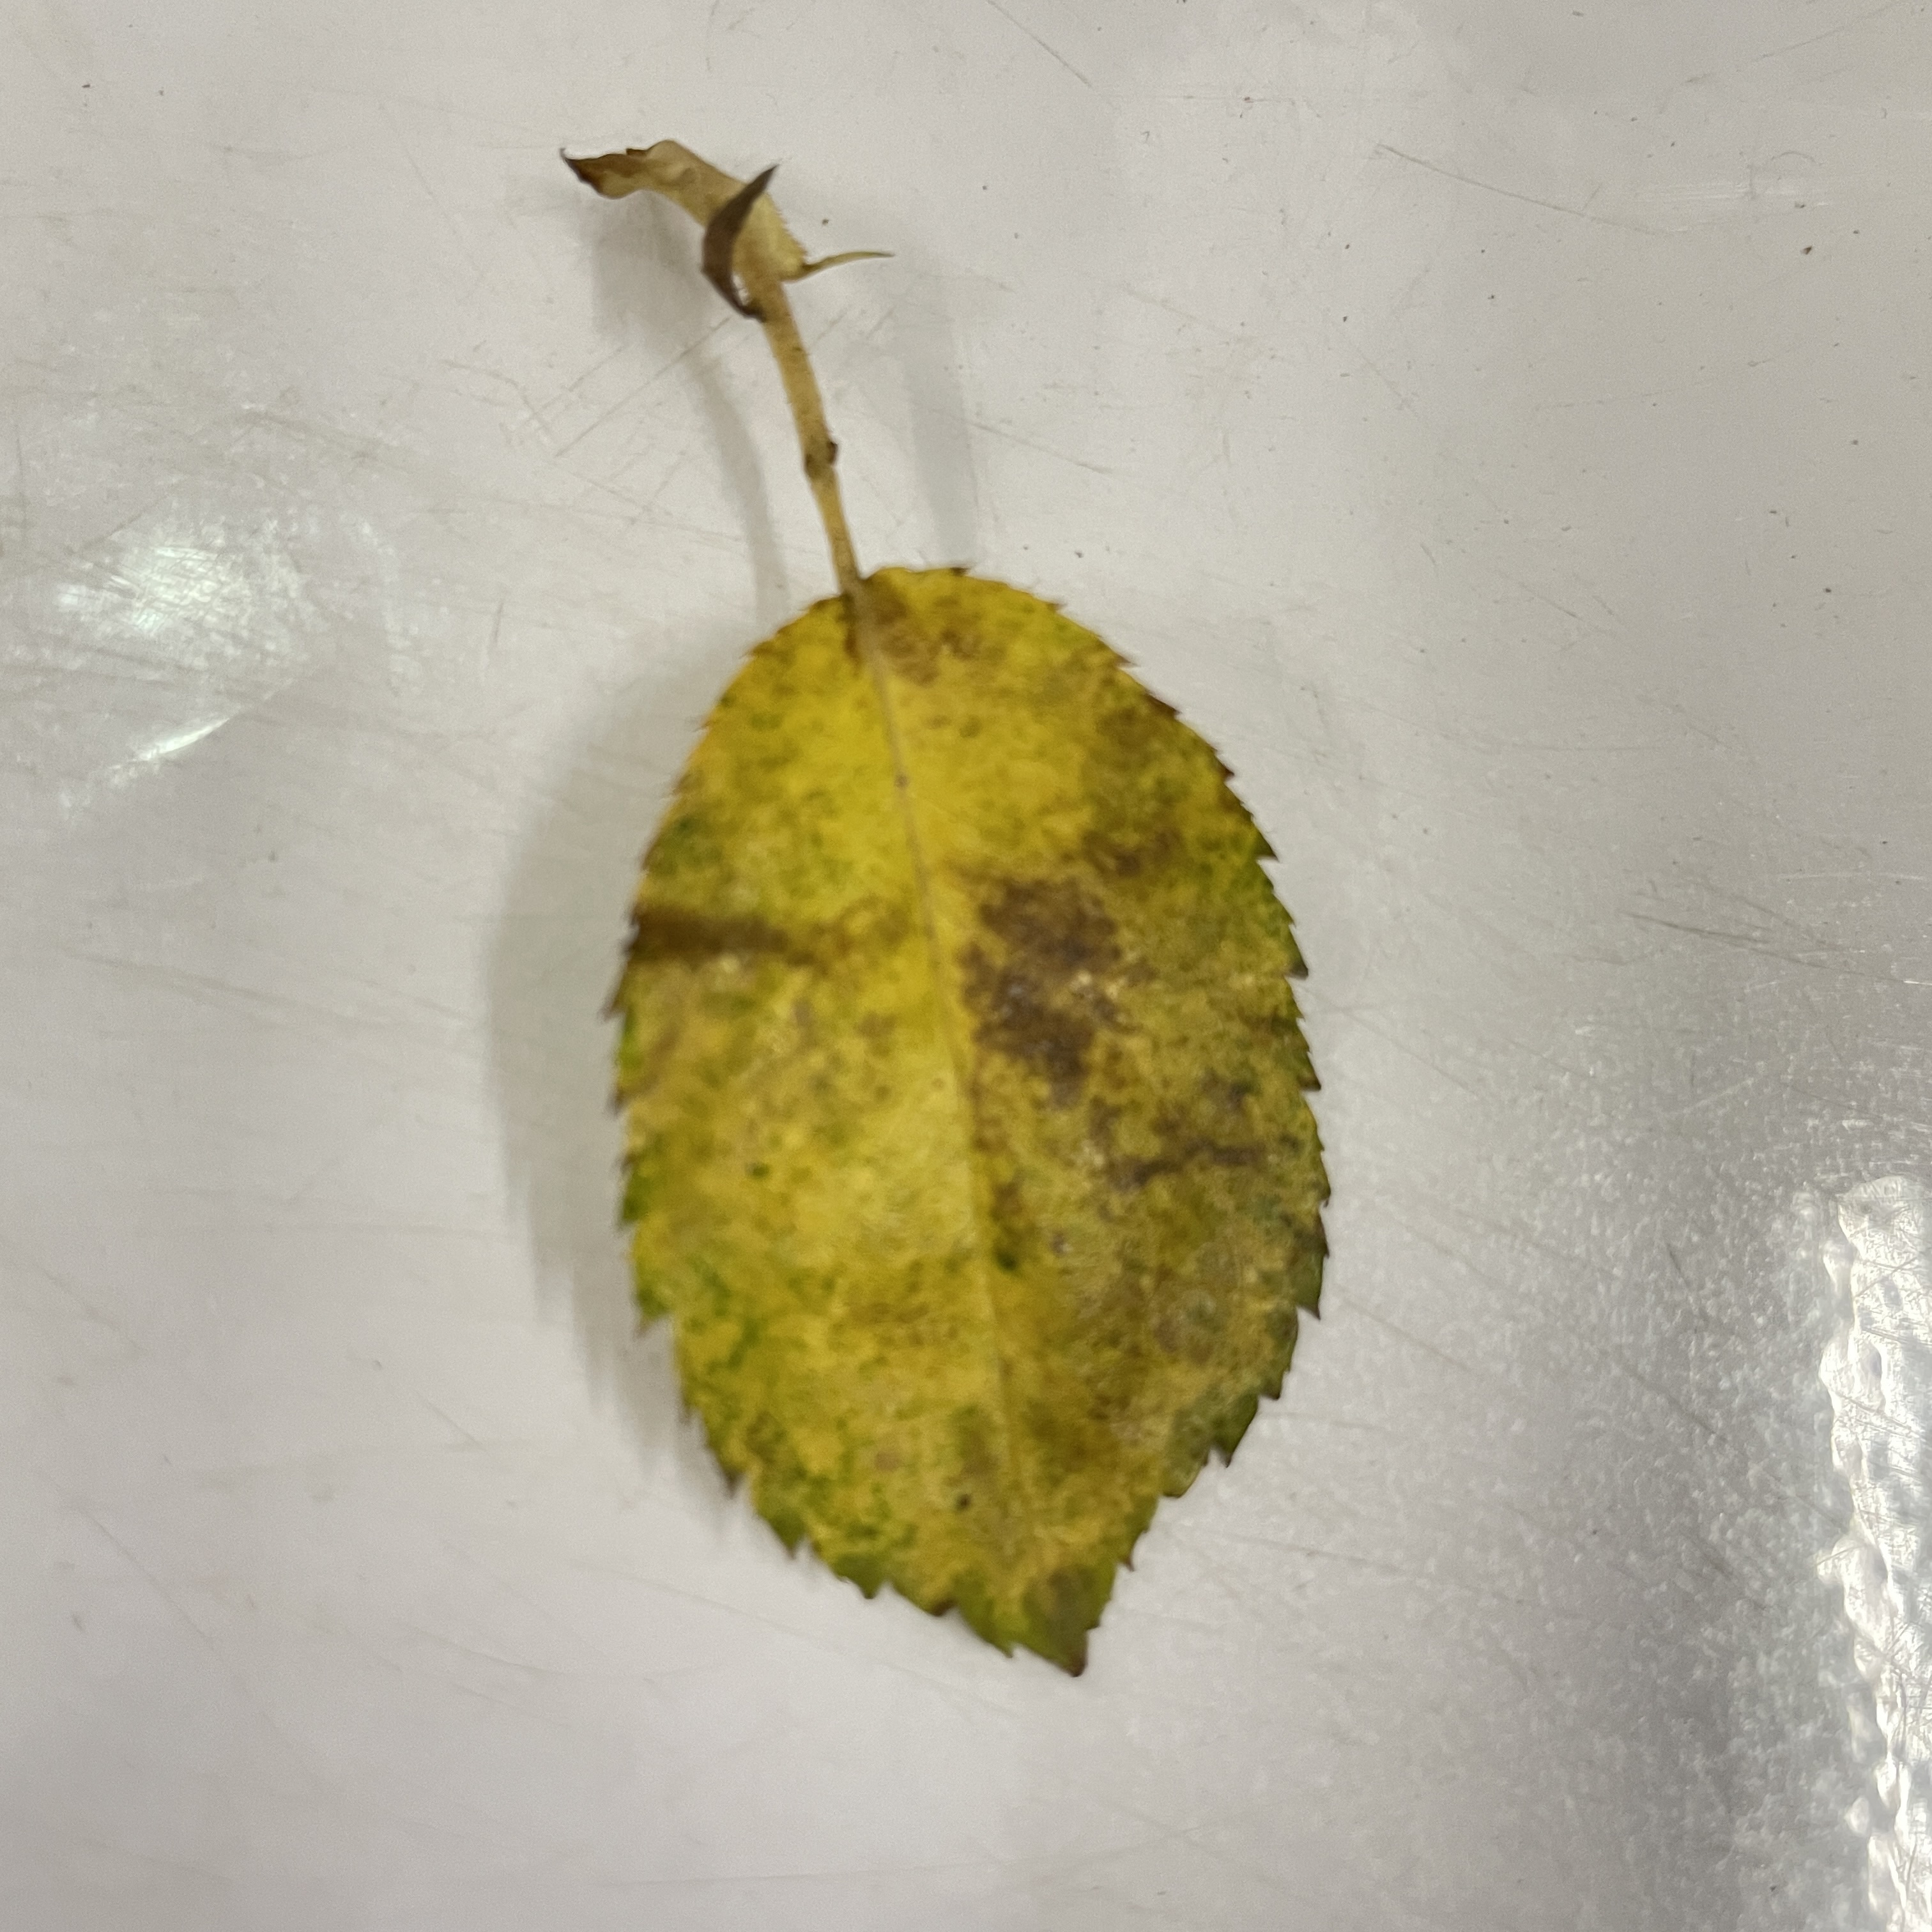
Label: Black Spot